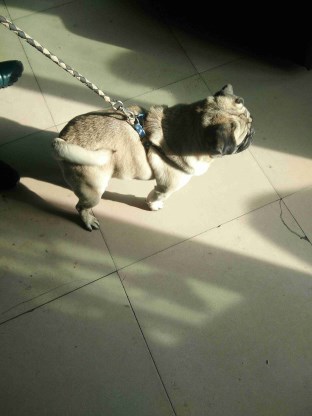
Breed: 798-n000130-pug